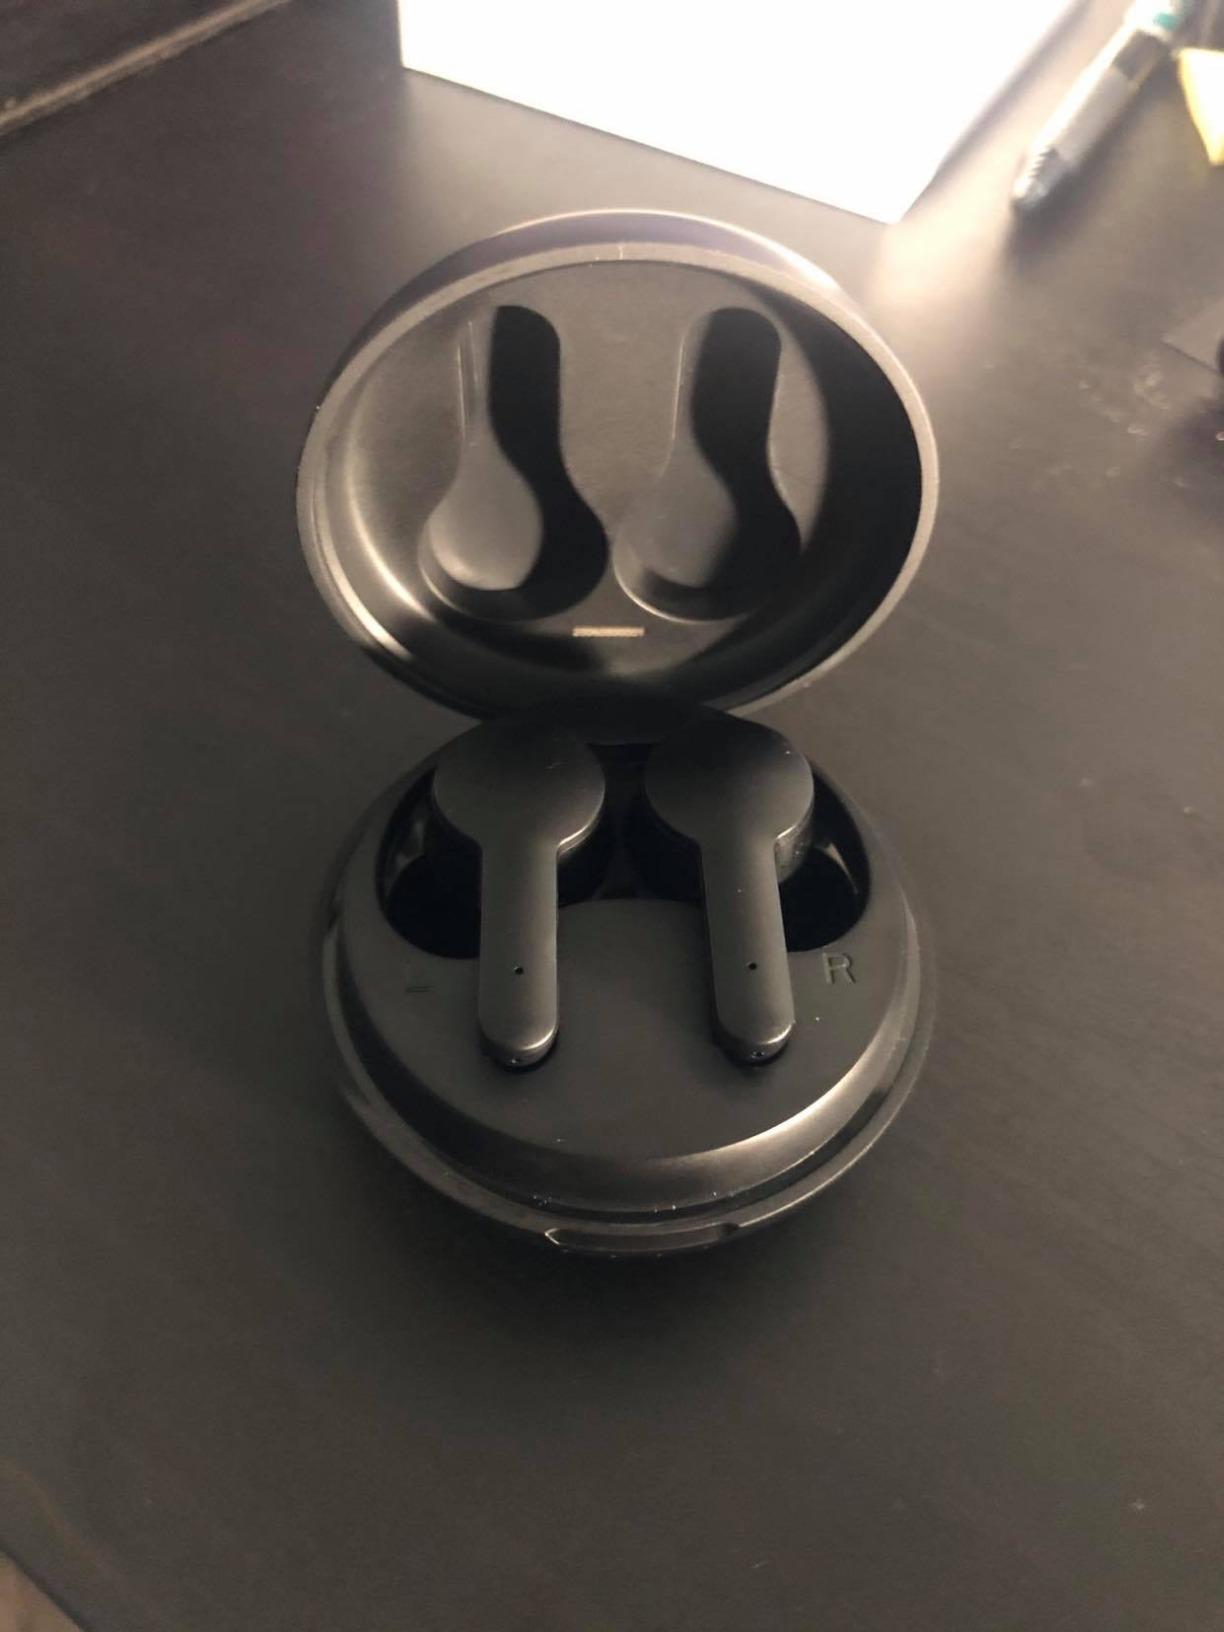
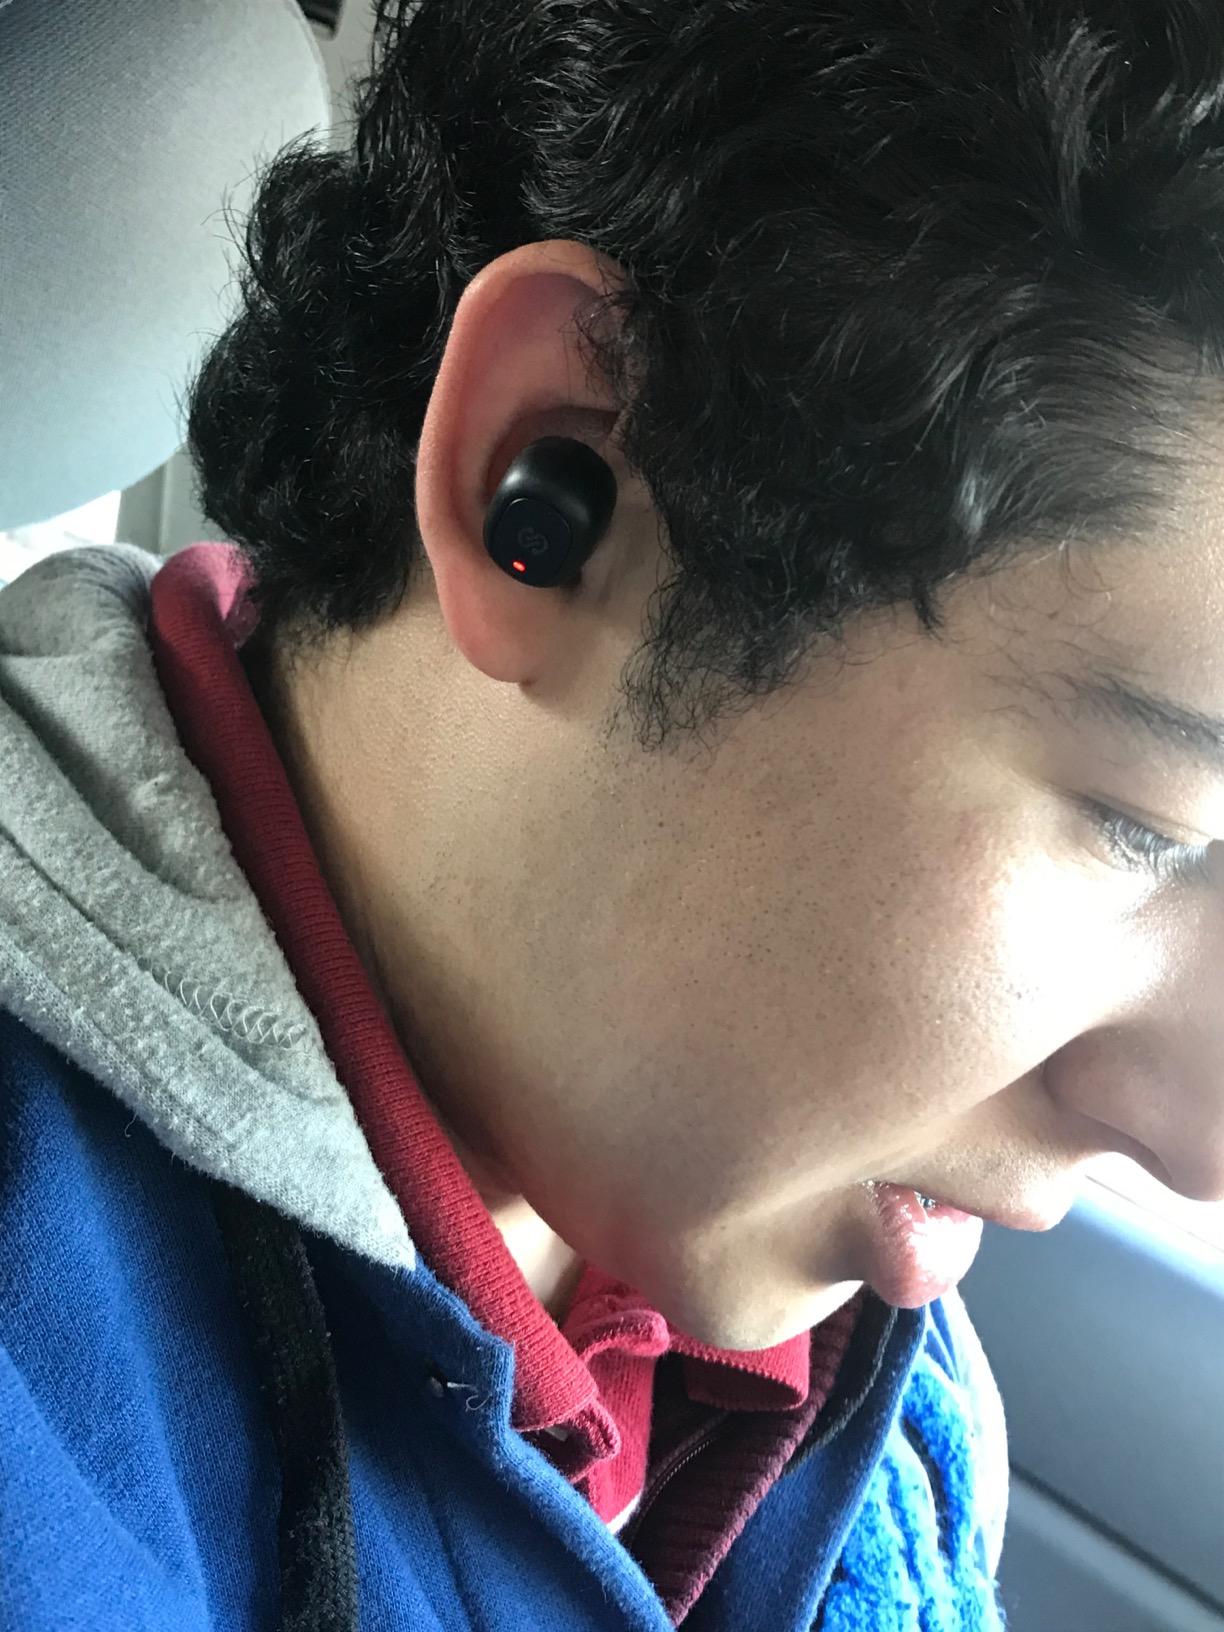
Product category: earbuds
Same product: no